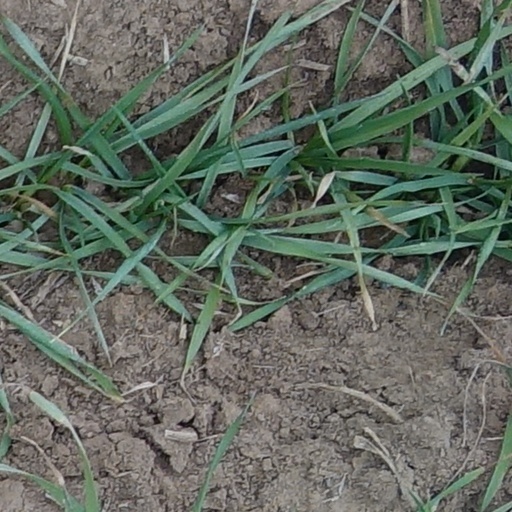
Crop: wheat